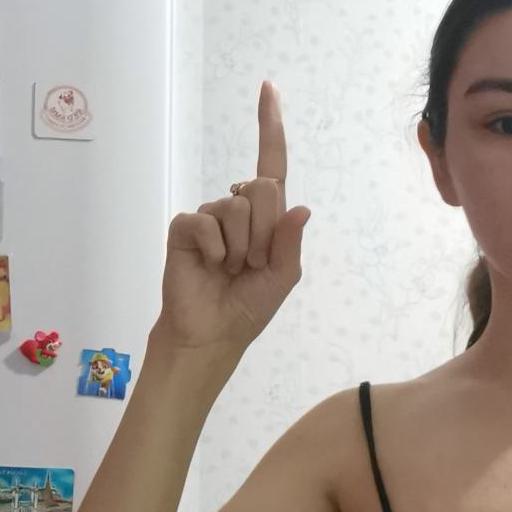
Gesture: one